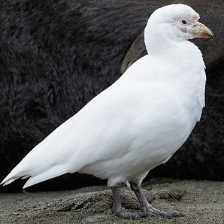
Species: SNOWY SHEATHBILL
Scientific name: CHIONIS ALBUS